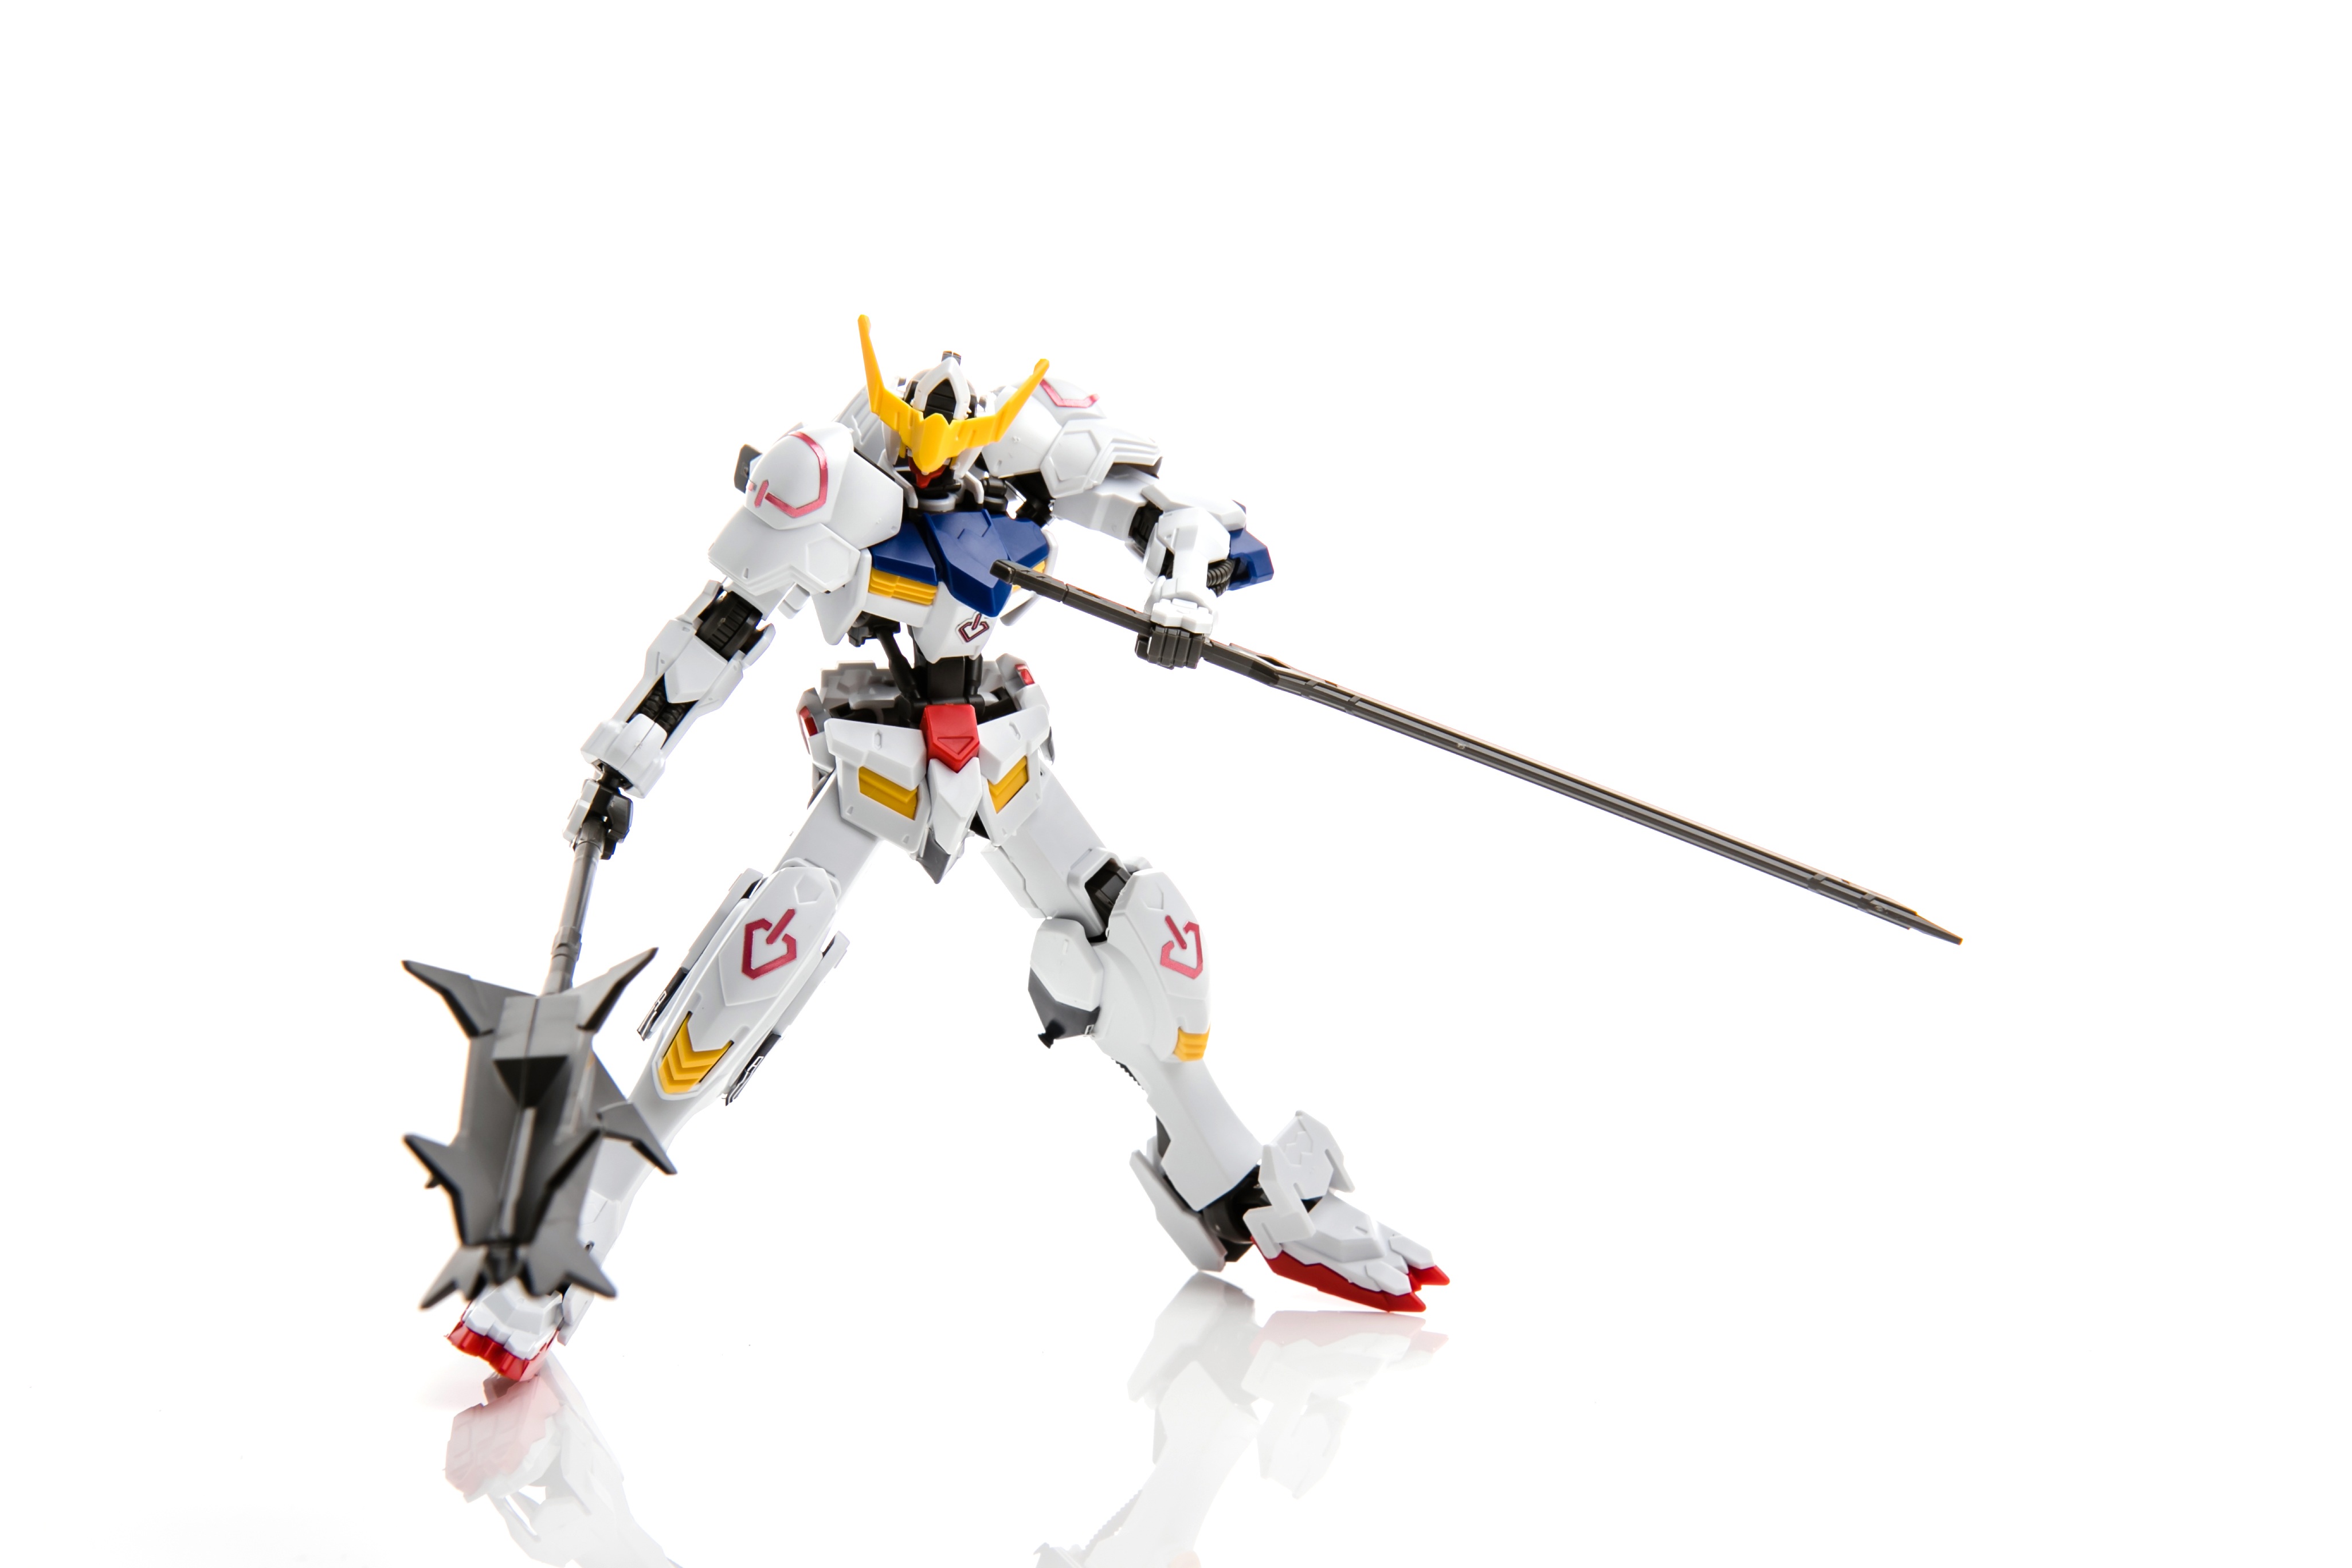
machine, toy, figurine, action figure, products, mobil, animal figure, gundam, mecha